Svartå Manor

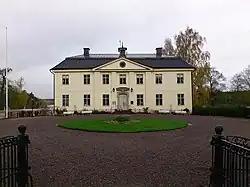
Svartå Manor in 2011

Svartå Manor is a manor house located at the southernmost tip of lake Lill-Björken in Degerfors Municipality, Örebro County. The current standing manor was built in 1782, during the Gustavian era, and consists of three buildings and a manor park.